Pleasant Grove Community Church and Cemetery

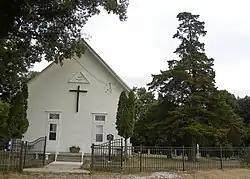

Pleasant Grove Community Church and Cemetery (also known as Methodist Episcopal Church of Milford Township) is a historic church building at 56971 170th Street in Ames, Iowa. The church was founded in 1873. The building was completed in 1874 and was added to the National Register of Historic Places in 2010.